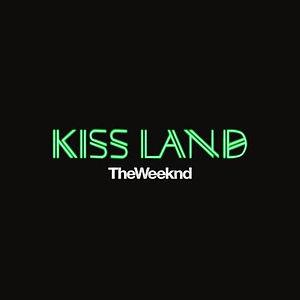
Kiss Land est le premier album studio du chanteur de R&B canadien The Weeknd, sorti en 2013.